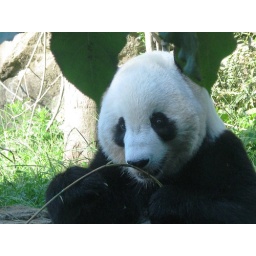
I fink I'm in trubble...I grew big green elephant ears.